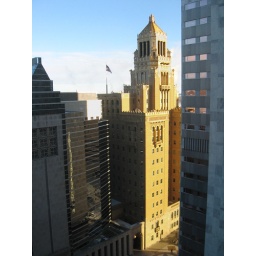
The Mayo Clinic's Plummer building in Rochester, Minnesota as viewed from the 14th floor of the Gonda building